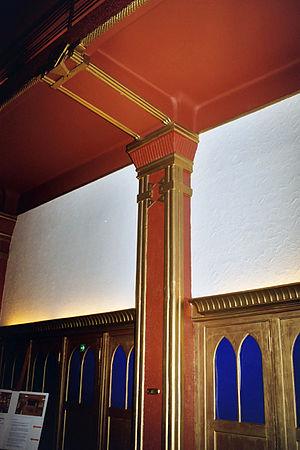
Belgique - Bruxelles - Complexe Albert Hall - Roseland
Le « Complexe Albert Hall » est un bâtiment de style Art déco égyptisant qui regroupe l'ancienne salle de cinéma Albert Hall et l'ancienne salle de bal Roseland qui furent édifiées par l'architecte Arthur Meuleman à Etterbeek en Belgique.